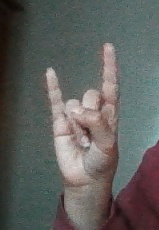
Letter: la